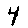
Label: 4